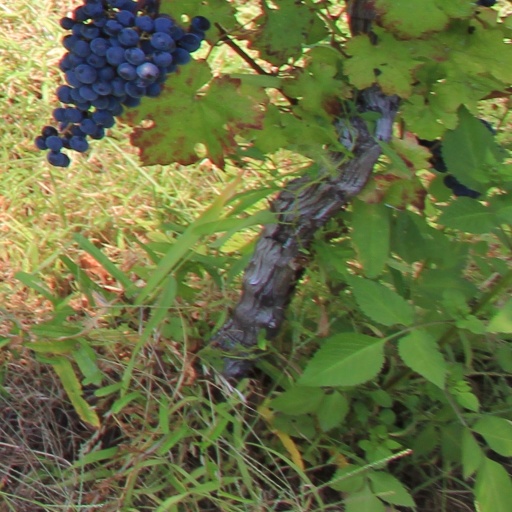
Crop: grape